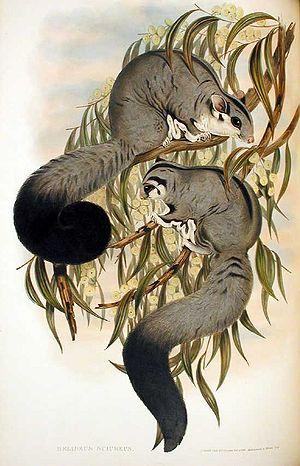
Le phalanger de Norfolk est un opossum volant de la famille des Petauridae.